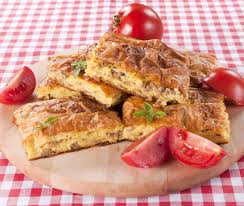
Yemek: borek